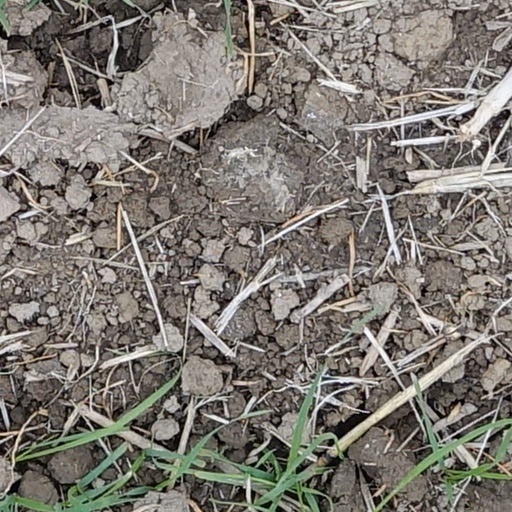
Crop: wheat